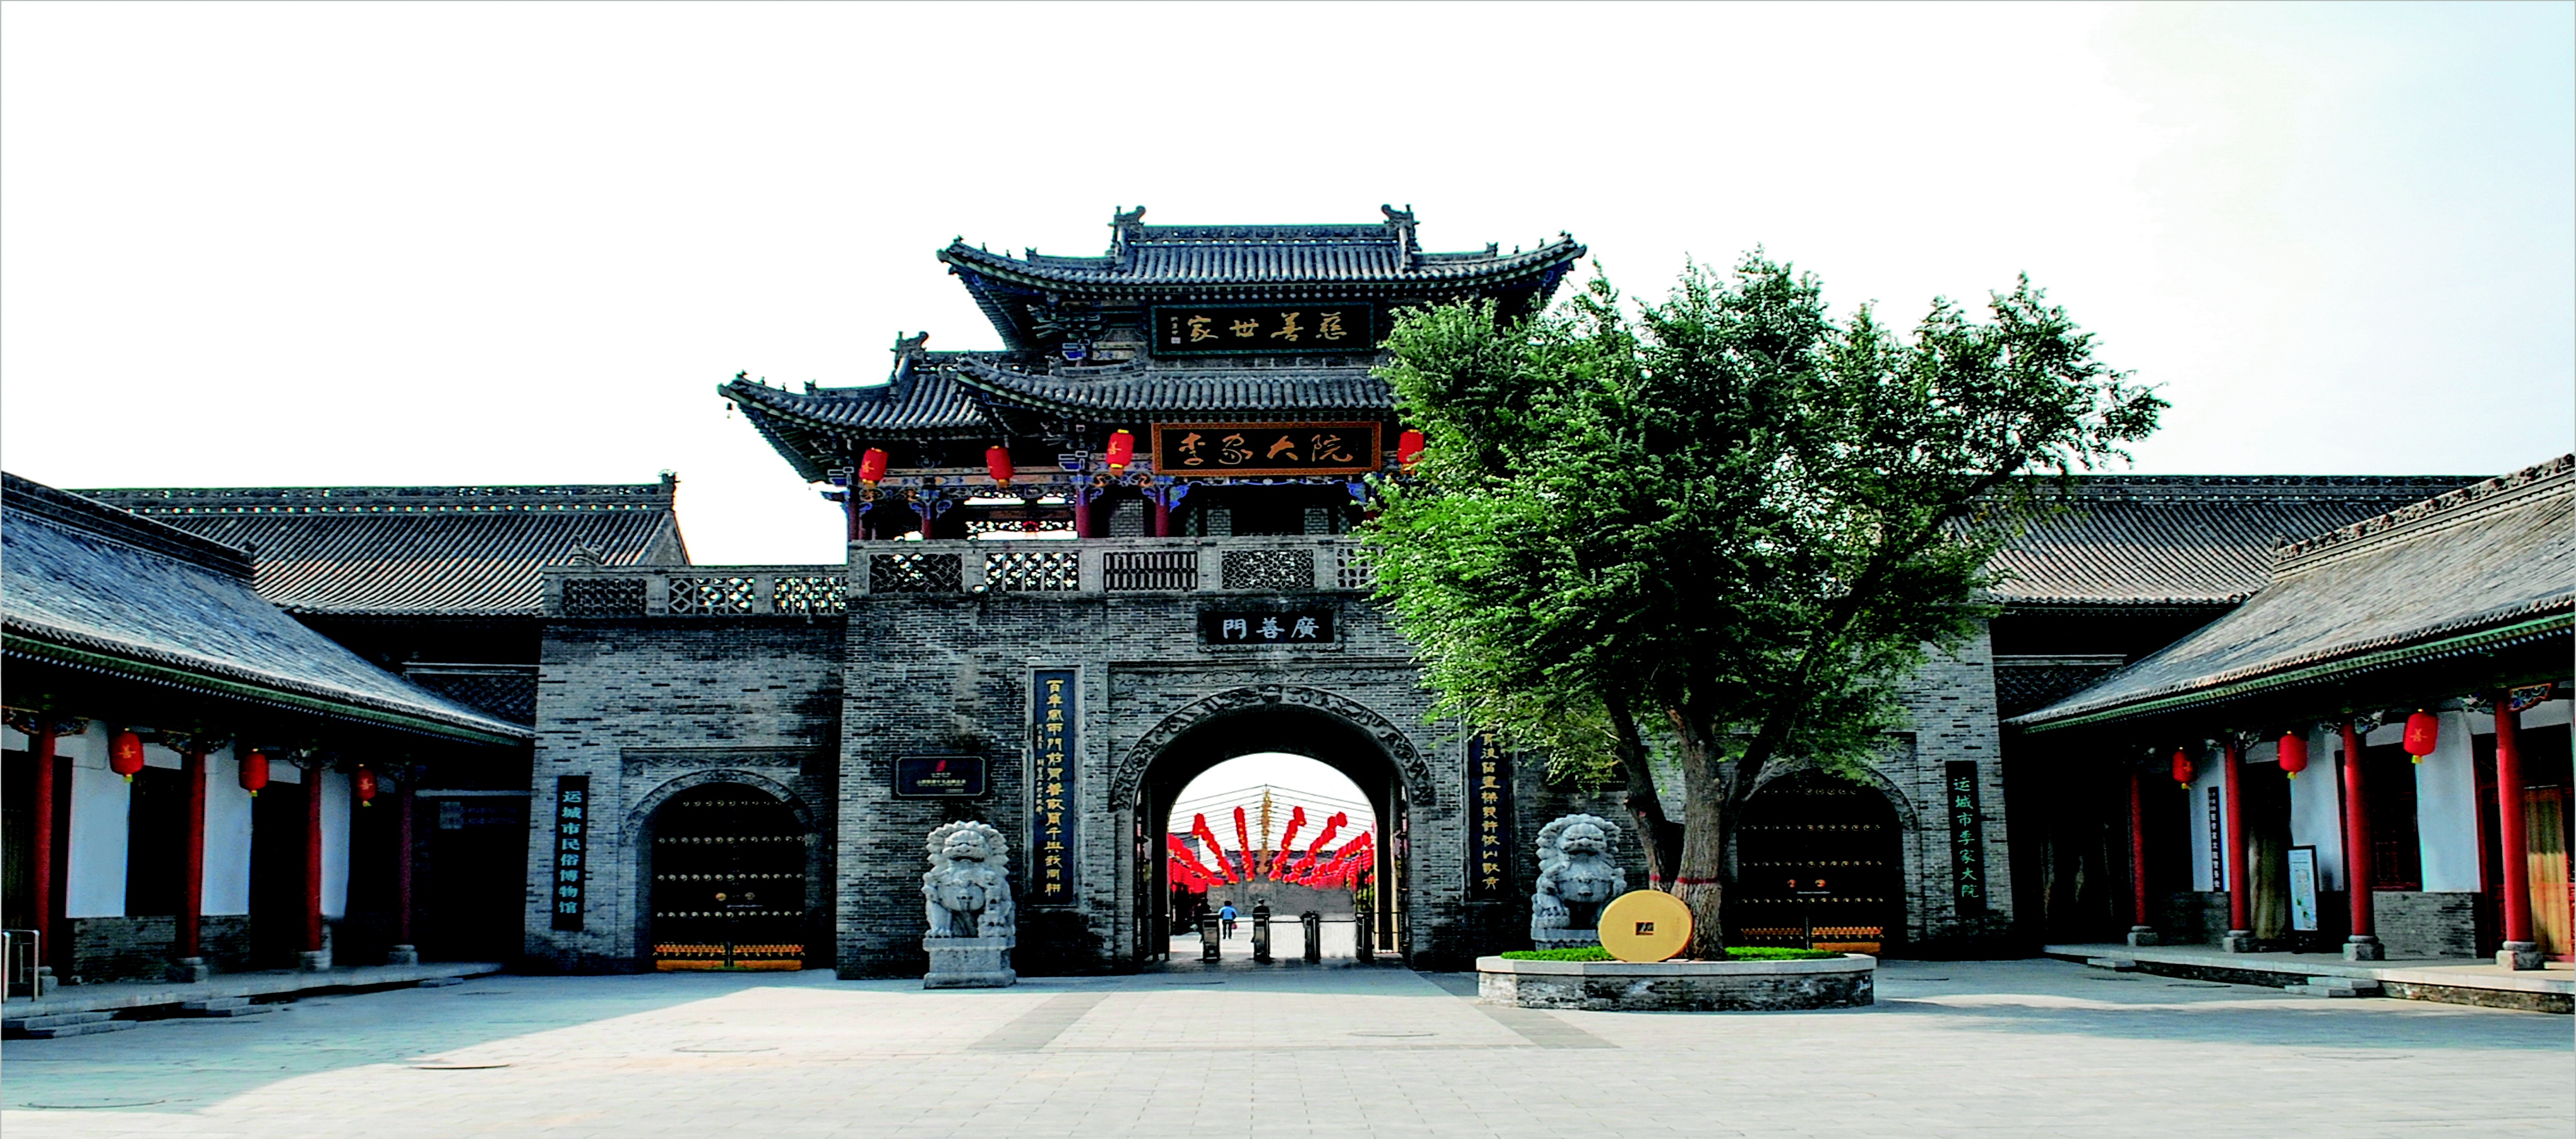
building, palace, landmark, facade, tourism, leisure, place of worship, temple, monastery, shrine, tourist attraction, chinese architecture, historic site, the main entrance, shinto shrine, japanese architecture, lee courtyard, kwong sin door